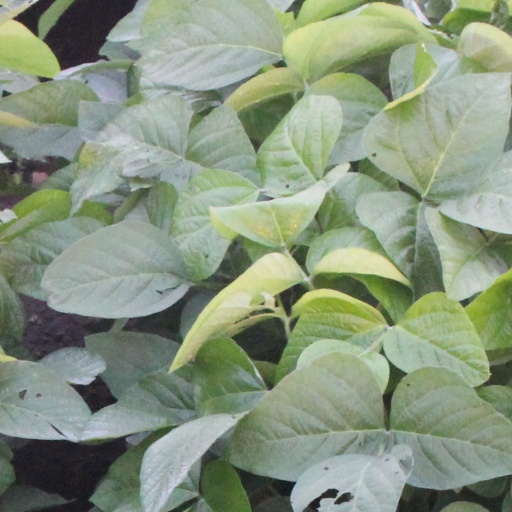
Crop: soybean